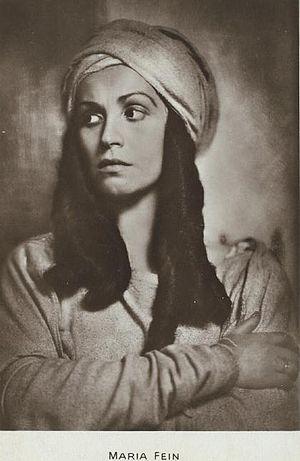
Maria Fein, née le 7 avril 1892 à Vienne et morte le 15 septembre 1965 à Zurich, est une actrice et metteuse en scène autrichienne.